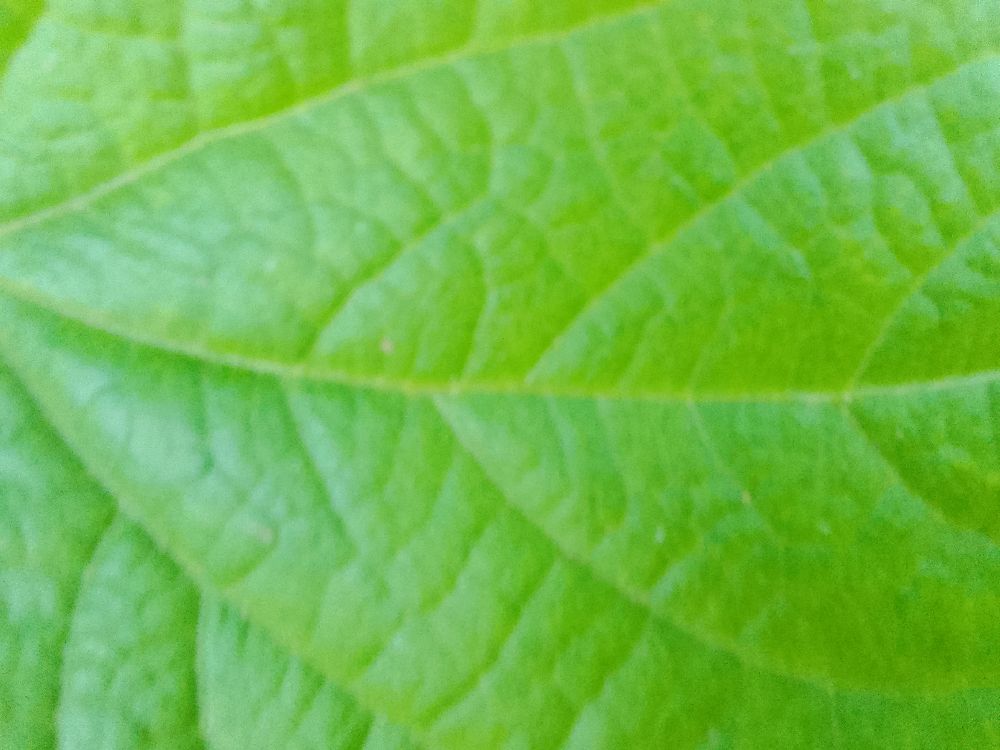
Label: healthy